Tahoe National Forest

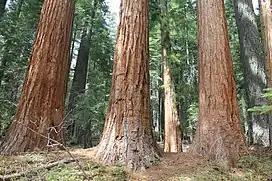
Placer County Big Trees Grove

A 2002 report estimated nearly of old growth in the Forest. The old growth includes coast Douglas fir ("Pseudotsuga menziesii var. menziesii"), Ponderosa pine ("Pinus ponderosa"), white fir ("Abies concolor"), sugar pine ("Pinus lambertiana"), California incense cedar ("Calocedrus decurrens"), California black oak ("Quercus kelloggii"), lodgepole pine ("Pinus contorta") and red fir ("Abies magnifica"). A number of species of invasive weeds have been recorded in the Forest, including thistles, knapweeds, mustards, toadflaxes, daisies, brooms, and aquatic.